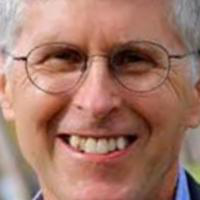
Age group: age 41-55